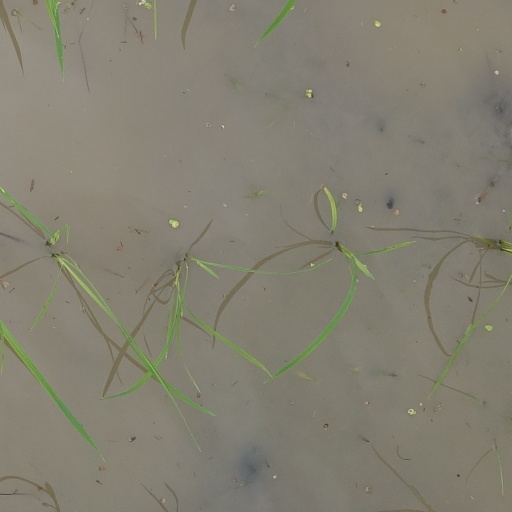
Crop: rice